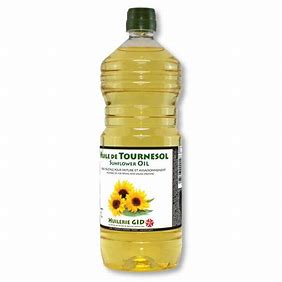
Waste category: plastic